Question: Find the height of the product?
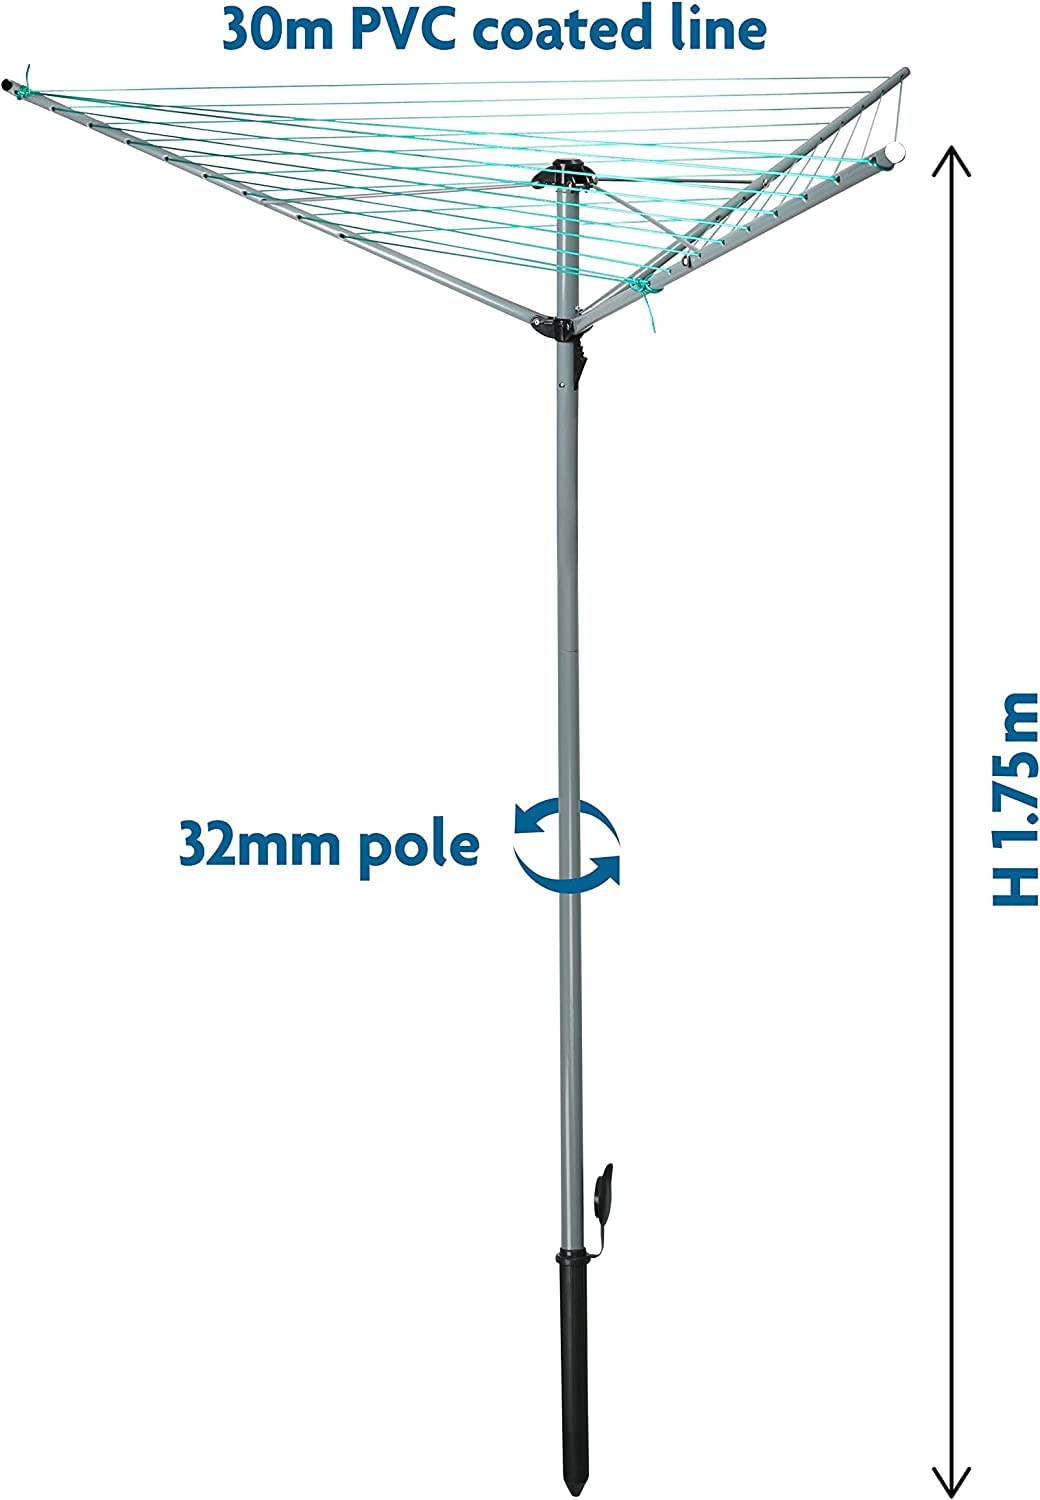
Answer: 1.75 metre